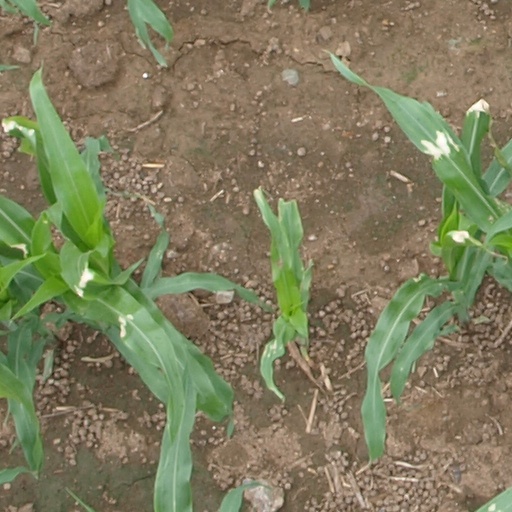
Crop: maize; corn